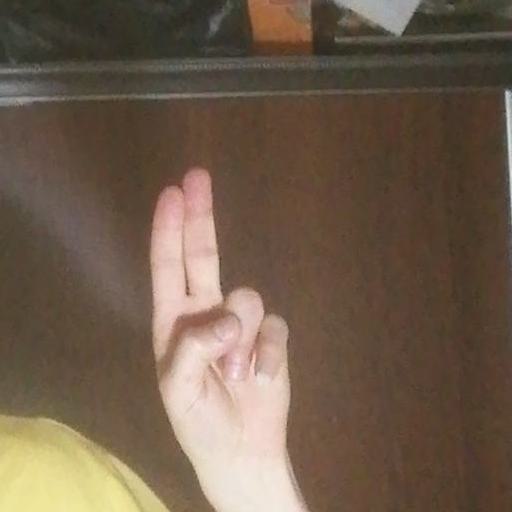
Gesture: two_up